Central Europe Thirty Years After the Fall of Communism

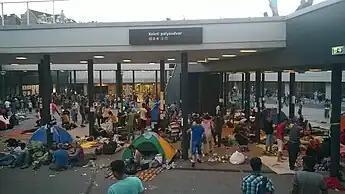
Asylum seekers from MENA camping at the Budapest Keleti Station on August 29, 2015, where the preface of the book picks up.

The book was written as a follow up on a research article by the same author, first published in the Geopolitics journal in 2017 in response to the 2015 migration crisis and the disagreements between the new post-Communist member states in the Visegrád Four on the one hand and the EU and some of its Western European member states on the other. The disagreements emerged over the proposed system of refugee redistribution quotas. A reworked and updated version of the article is included in the book as Chapter 2. The monograph is 214 page long and includes seven chapters, a preface, introduction, and conclusion.